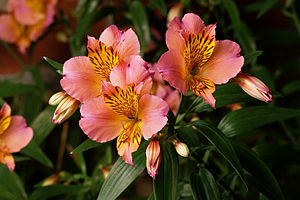
Gul inkalilje / Galleri
Lyserød sort.
Gul inkalilje er en staude med en opstigende vækst. Blomsterne har hver guldgule kronblade. Arten bruges som prydplante i haver og parker.